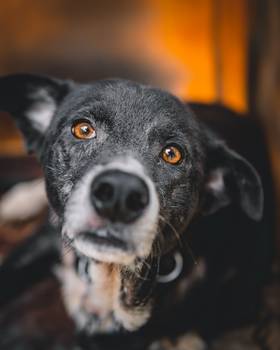
Label: No Watermark